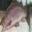
Label: trout